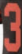
Number: 3